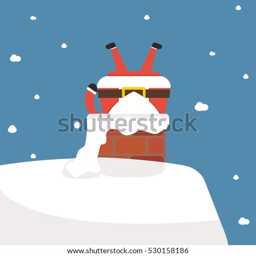
film character stuck in the chimney .